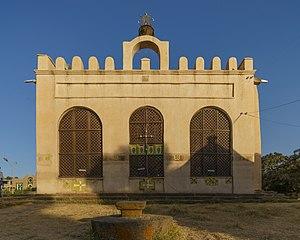
Aksoum ou Axoum est une ville septentrionale d'Éthiopie, dans la province du Tigré. C'est l'un des centres religieux de l'Église éthiopienne orthodoxe.